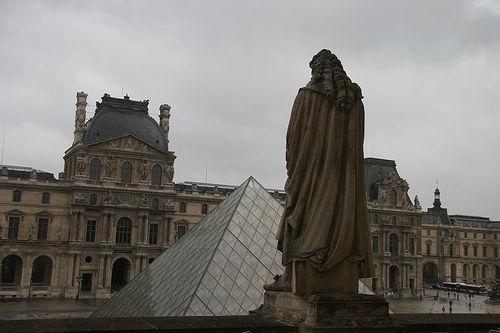
Weather: cloudy or overcast